Amherstview, Ontario

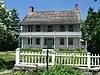
Fairfield House in Amherstview.

The Algonquin and Lakeshore Catholic District School Board is a Separate school board that serves the community. There is one school in Amherstview: Our Lady of Mount Carmel Catholic School. There are no secondary schools in Amherstview. Students within this school board are bussed to Holy Cross Catholic Secondary School in Kingston when in secondary school.